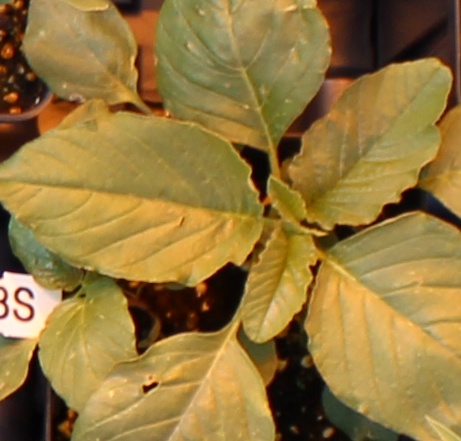
Label: Redroot Pigweed